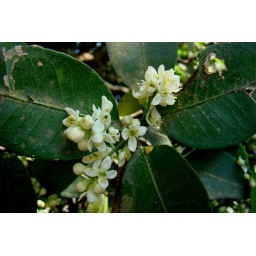
The leaves smelt very lemony. Small tree about 4-5m high in shaded forest edge.